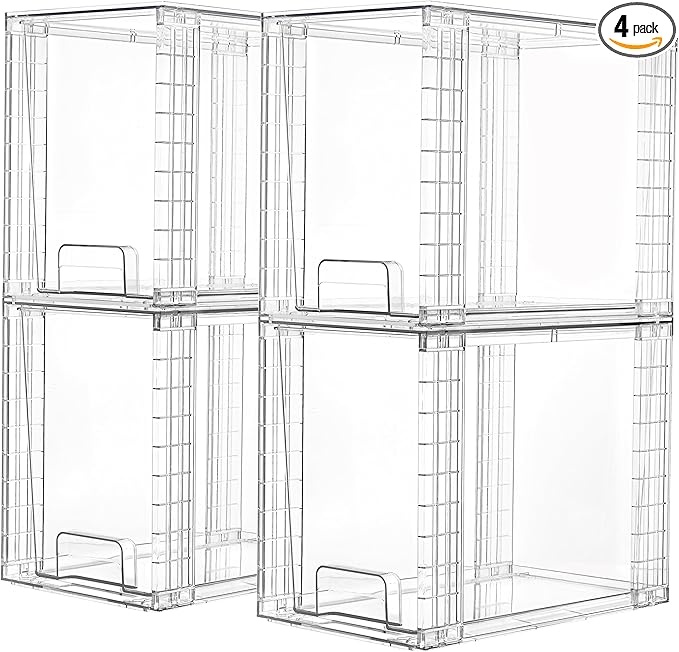
Vtopmart 4 Pack Clear Stackable Storage Drawers,9.7" High Plastic Organizers Bins for Skincare, Bathroom Supplies,Ideal for Cabinet,Undersink,Vanity,Kitchen,Pantry Organization
About This Dustproof Storage Boxes---The storage drawers help you to organize everywhere in your home. It is excellent storage boxes for organizing skincares,lotion,bathroom toiletries, baby bottle,beauty supplies,medicine. The storage bins height fit 7" high bottle lotion,create a dust-free and neat storage space for your items Stackable Design--- Come with 4 drawer storage organizers, each organizer measures 12"D x 7.5"W x 9.7"H. Vertical storage will save a lot of space. You can put other objects on top of acrylic bins to make your countertop and cabinet space more tidy. It can also be stacked with Vtopmart storage drawers of other sizes Built-in Handle and Non-Slip--- Clear organizing containers are designed with pull-out handles, it is convenient to store and take out items.Extra silicone pads are included, add the rubber sticker dots to the bottom,our storage drawers slides in and out very effortlessly and outer frame don't move when pulled out the drawers Multi-Purpose Organizers---Our plastic storage drawers fit to many storage spaces in the room.such as bathroom countertop, kitchen，under sink, cabinet, pantry, vanity, coffe bar,office,closet. You can flexibly use them for room organization and storage Clear & Durable---Made of durable BPA free shatter-resistant and scratch-resistant plastic. The sturdy, transparent and fashionable design will be good at to show what in it and compatible with the decoration of any rooms. PLEASE DO NOT PUT IN DISHWASHER. Easily clean with soap and warm water Overview Color : clear Material : Plastic Frame Material : Plastic Brand : Vtopmart Product Dimensions : 12"D x 7.5"W x 9.7"H
Brand: Vtopmart
Category: Home & Garden > Household Supplies > Storage & Organization > Household Storage Drawers